Doopsgezinde Weeshuis, Haarlem

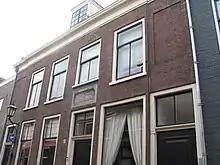
Former Mennonite orphanage on the Klein Heiligland, nr. 58. The keystone is new, and the original is in the Doopsgezinde kerk, Haarlem.

The building had running water, which was new, and two large meeting rooms for the regents, one for the 4 regents, and one for the 4 regentesses. Once a year they would dine there, and once a year all the orphans of Haarlem would be treated to buns on Pieter Teyler van der Hulst's birthday, as stipulated in his will and testament. Jan Adam Kruseman painted the large group portrait of the regents, featuring a few of the orphans wearing their habitual Mennonite orphan dress (the city orphans had one red sleeve and one blue sleeve, but Mennonite orphans wore brown).